Ford Motor Argentina

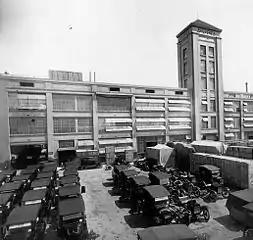
Ford assembly plant in La Boca, c. 1922

At that time the products were marketed through a net composed of 285 dealers. The administrative staff and the personnel of paid workers came to 400. Later, and due to the rising demand the plant was enlarged, coming its staff to 1,500 people.